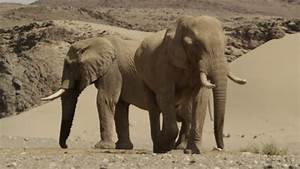
Label: elephant